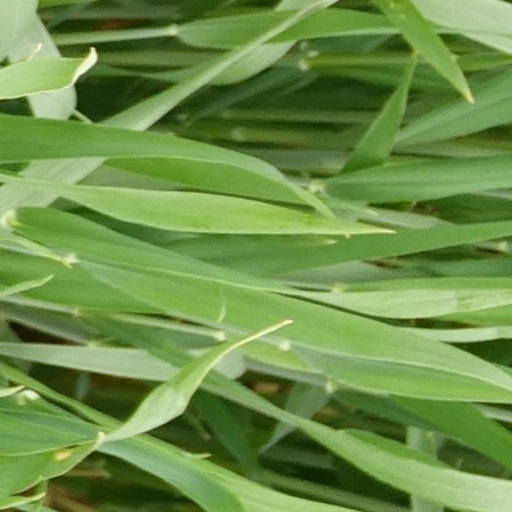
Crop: wheat